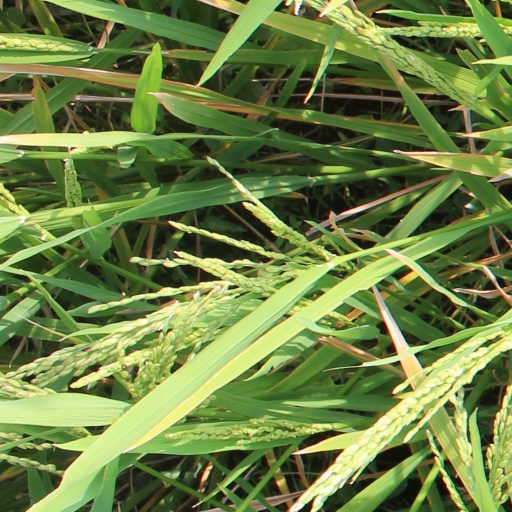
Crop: rice